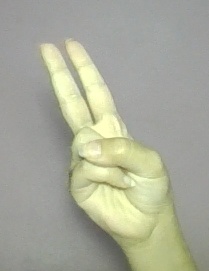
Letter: taa